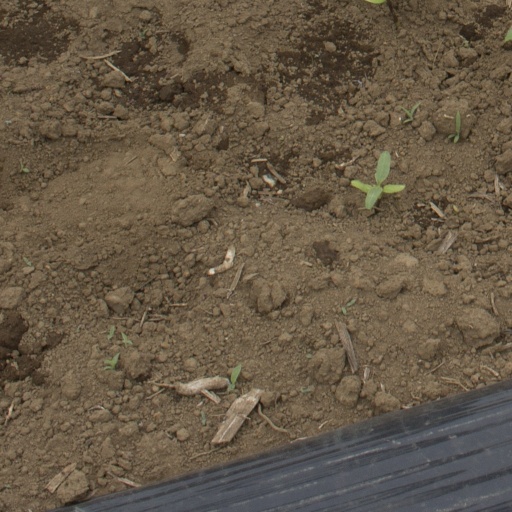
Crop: Jerusalem artichoke